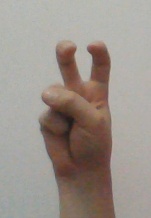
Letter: toot